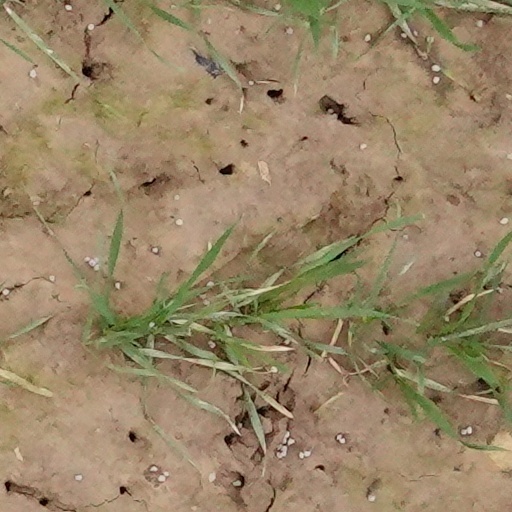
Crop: wheat